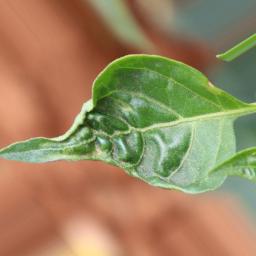
Label: mites_and_trips